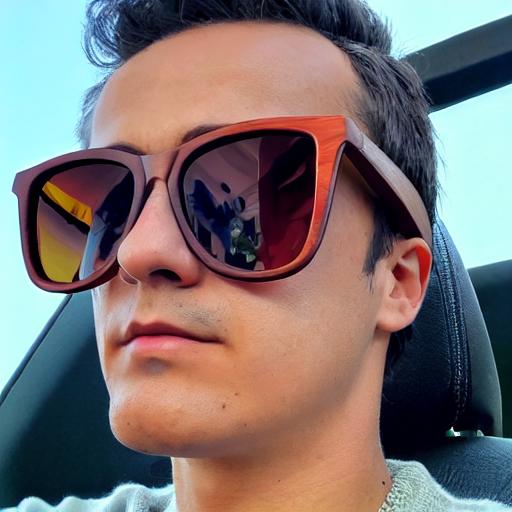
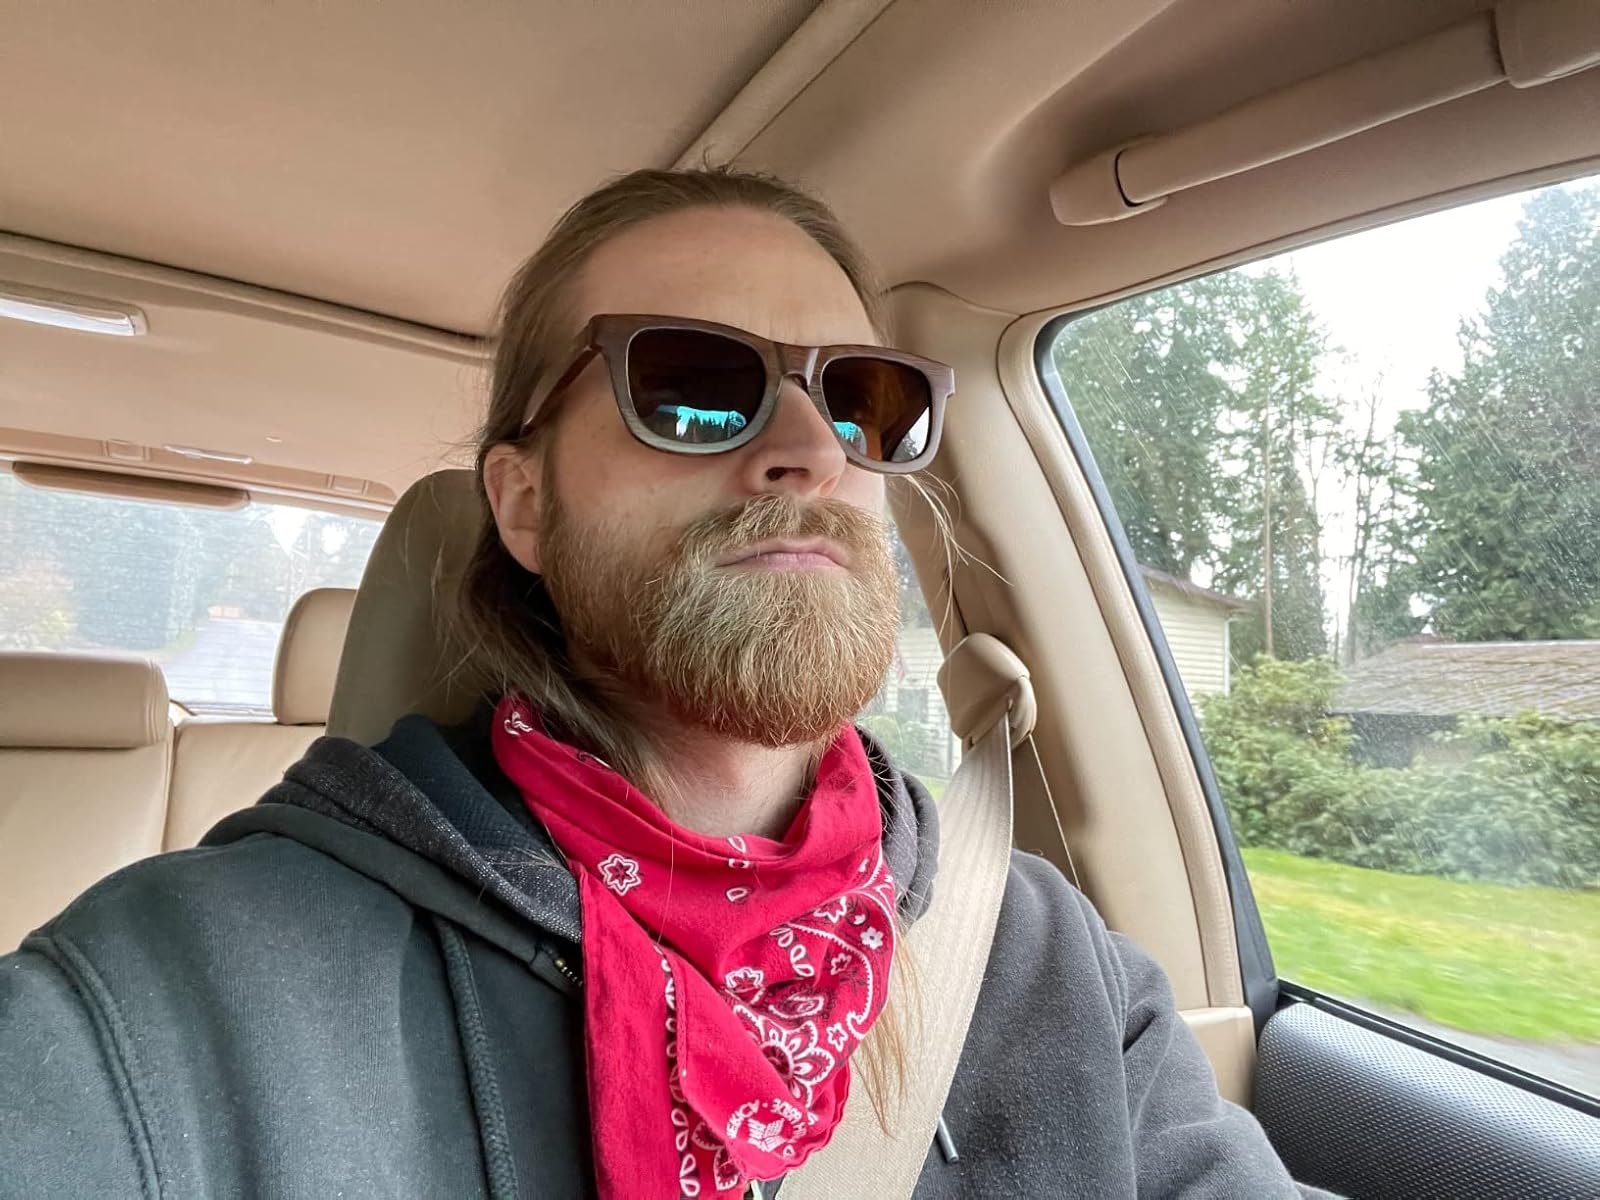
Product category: accessories_sunglasses
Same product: no